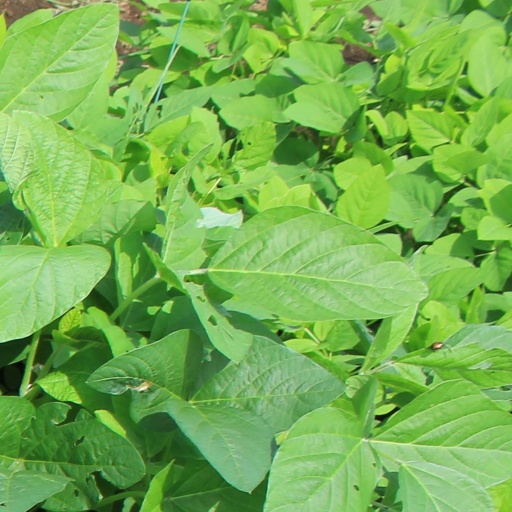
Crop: soybean